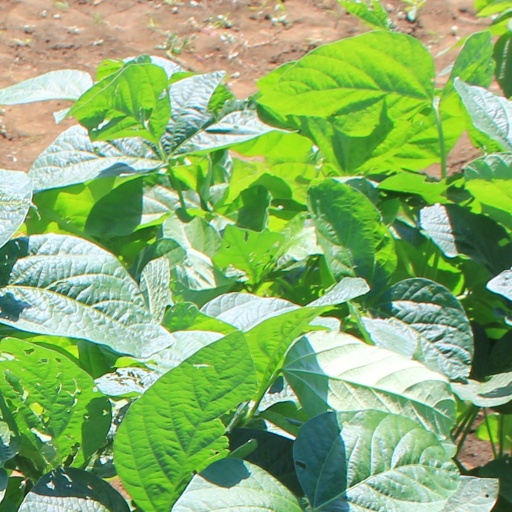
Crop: soybean